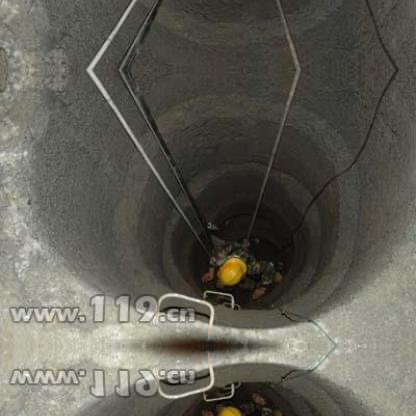
Objects in the image:
label: helmet
label: helmet